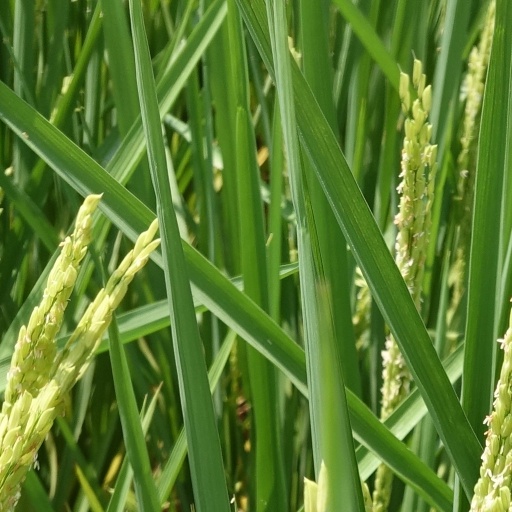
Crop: rice